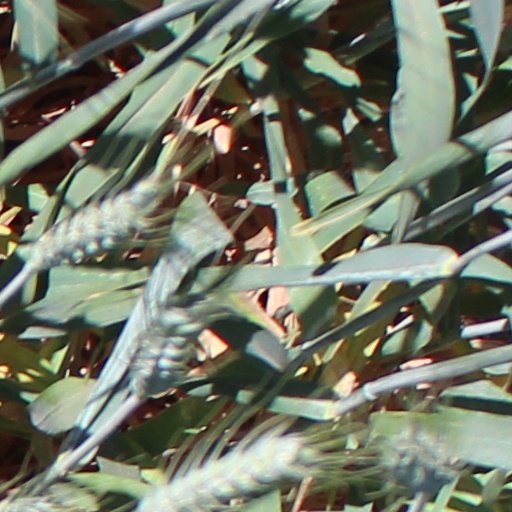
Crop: wheat